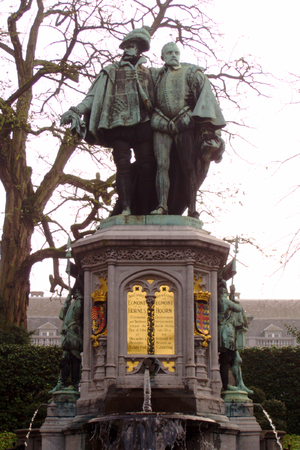
Statue des Comtes d'Egmont et de Hornes, le Petit Sablon, en face du Palais d'Egmont à Bruxelles.